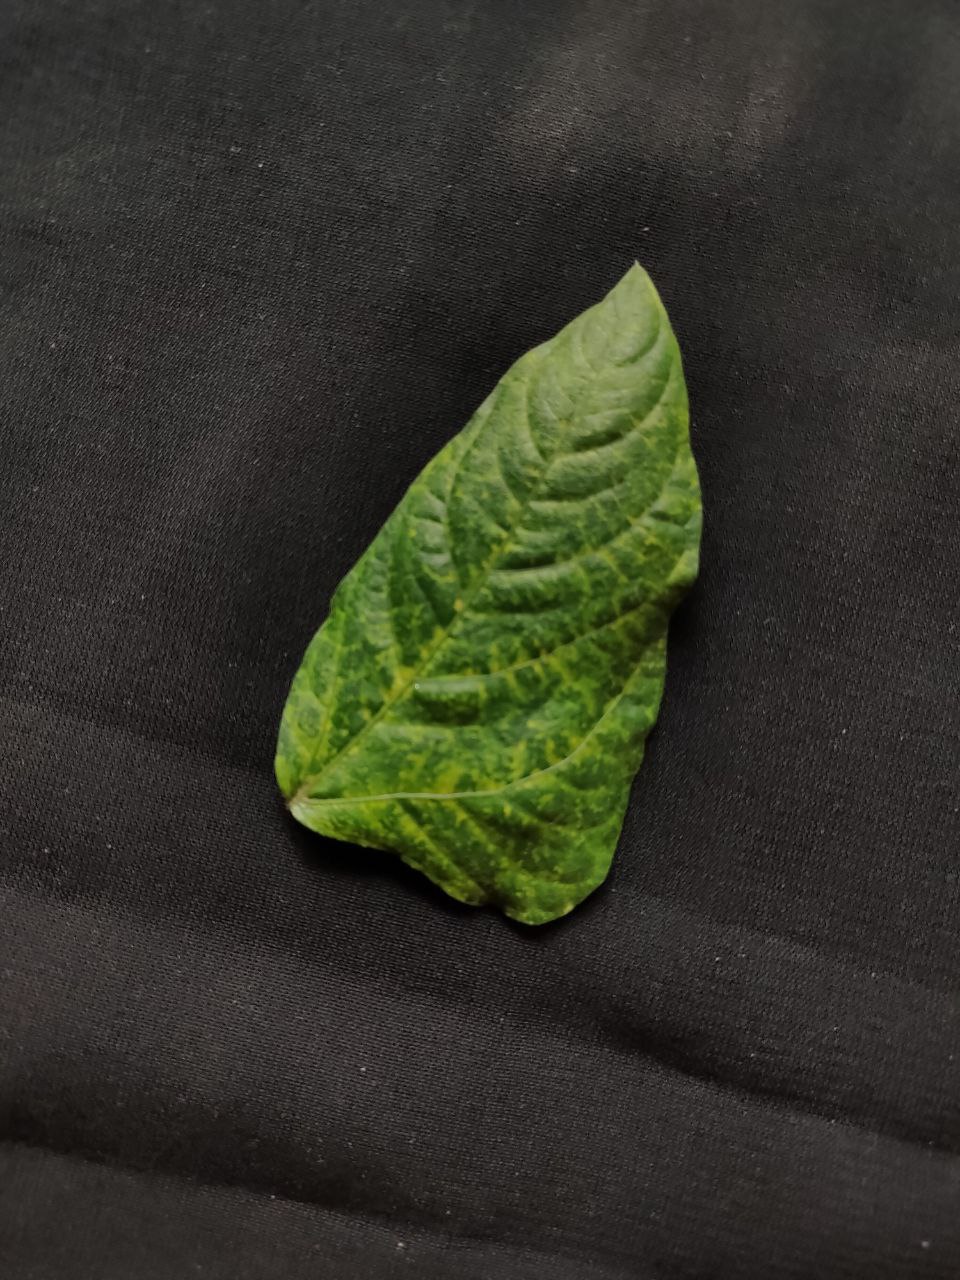
Crop: cowpea
Leaf condition: Mosaic Virus